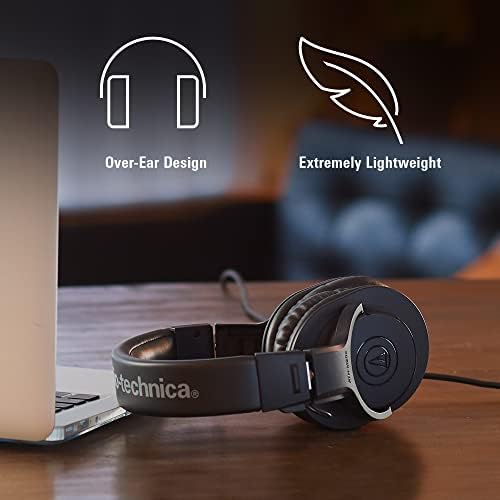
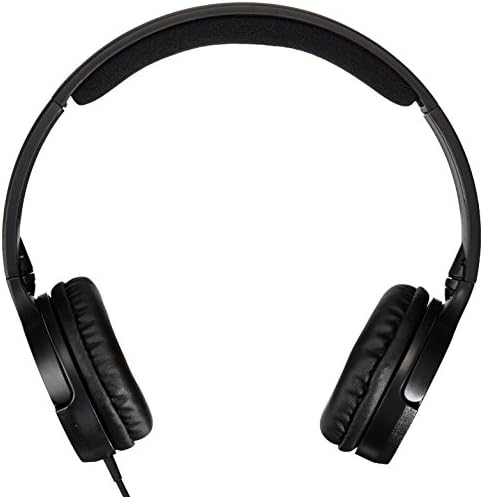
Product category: headphones
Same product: no